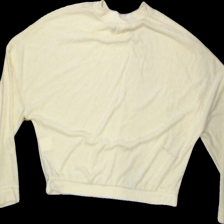
View: back
Type: Sweater
Category: Ladies
Brand: Bikbok
Colors: Yellow
Material: 35%cotton 65%polyester
Size: XS
Trend: No trend
Stains: Yes
Price range: <50
Recommended usage: Export